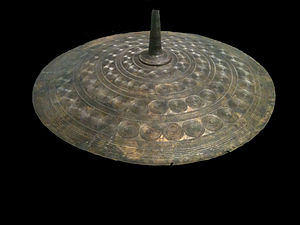
200-kroneseddel / Serier og motiver / 2009-serien
Bæltepladen fra Langstrup
Bæltepladen fra Langstrup
200-kronesedlen er en relativ ny pengeseddel-værdi, der er udstedt i Skandinavien og Færøerne. Det er den tredjelaveste seddel i Danmark.